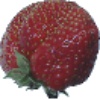
Label: strawberry_wedge